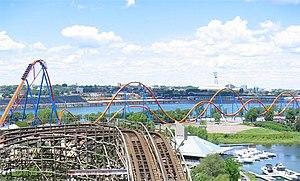
Le Goliath est un parcours de montagnes russes en métal situé dans le parc d'attractions montréalais La Ronde.
Bioscope ouvert au public le 1ᵉʳ juin.